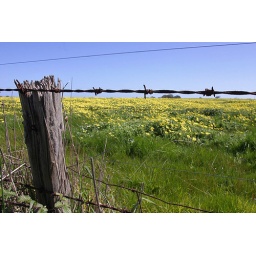
A paddock in country Vic, overgrown with wild yellow flowers